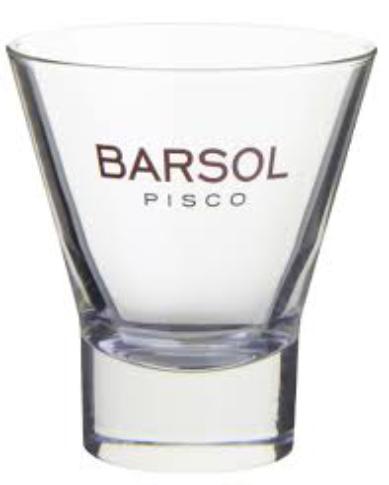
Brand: BARSOL
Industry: Food